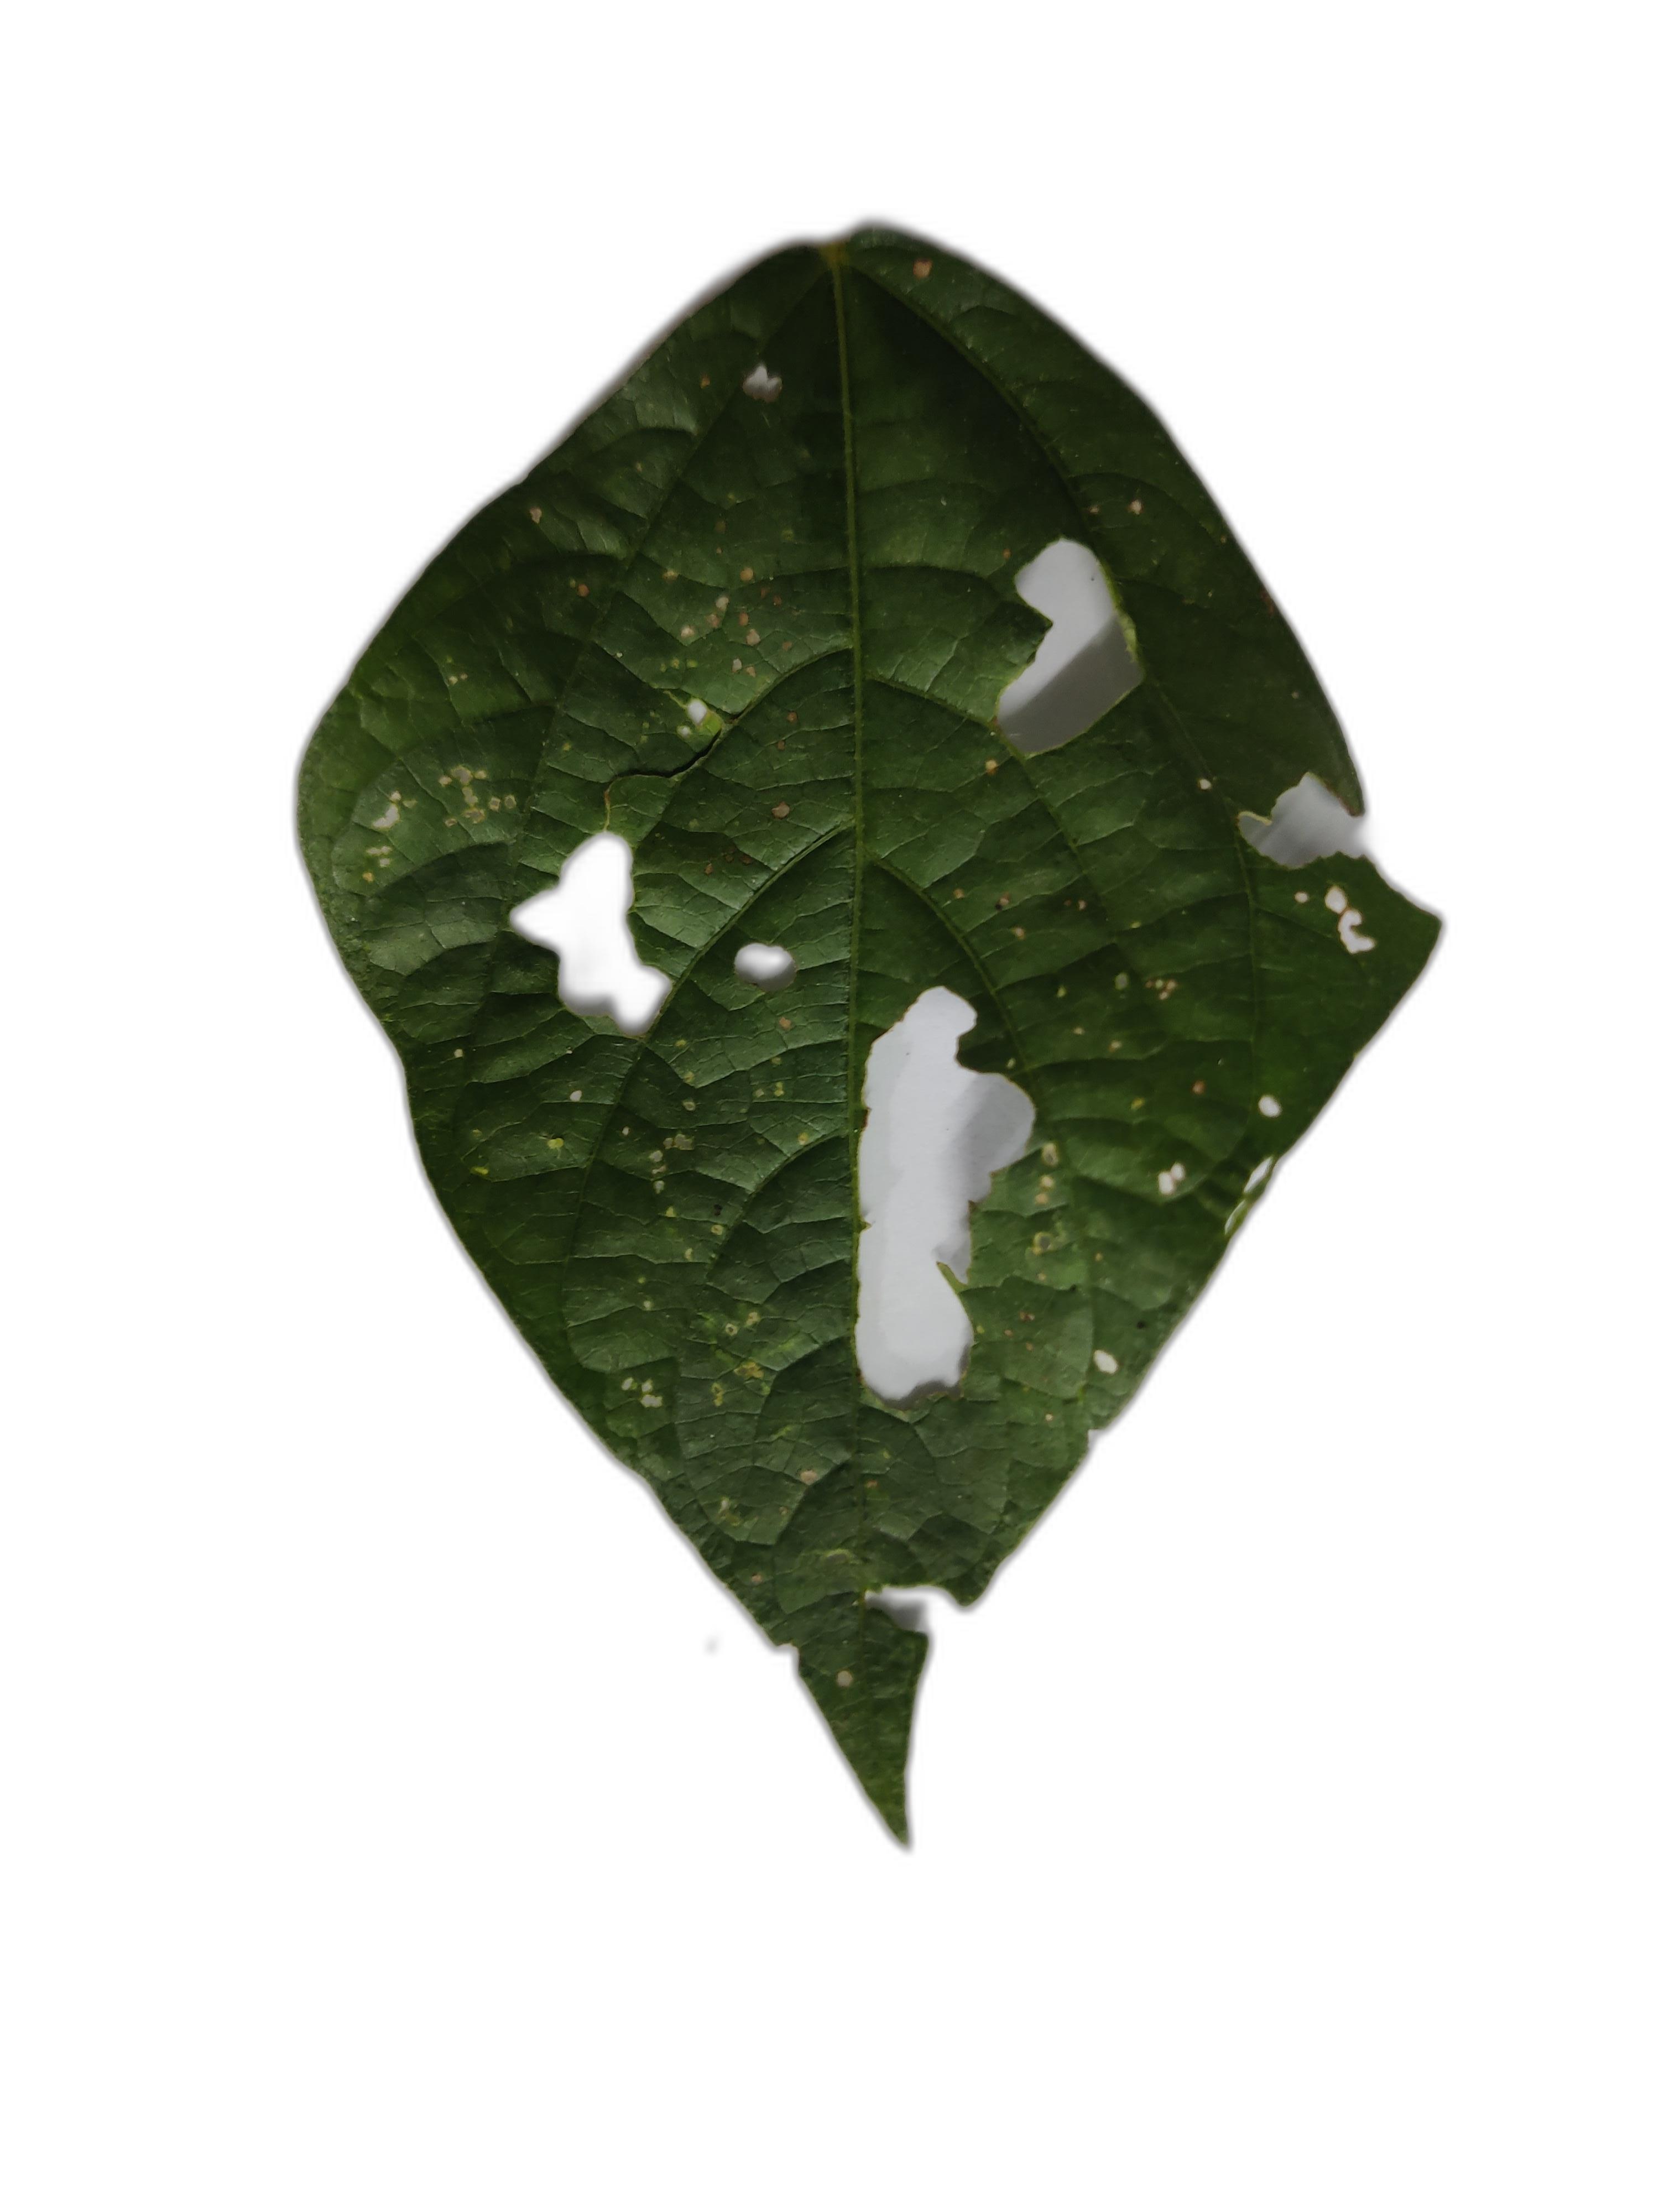
Label: Cercospora leaf spot